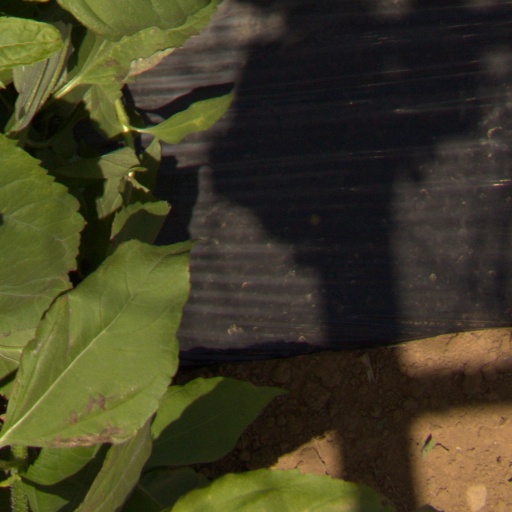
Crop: Jerusalem artichoke